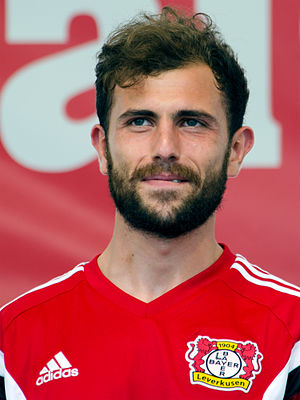
Admir Mehmedi
Mehmedi med Bayer Leverkusen i 2015
Admir Mehmedi er en jugoslavisk-født schweizisk fodboldspiller, der spiller som angriber for VfL Wolfsburg.